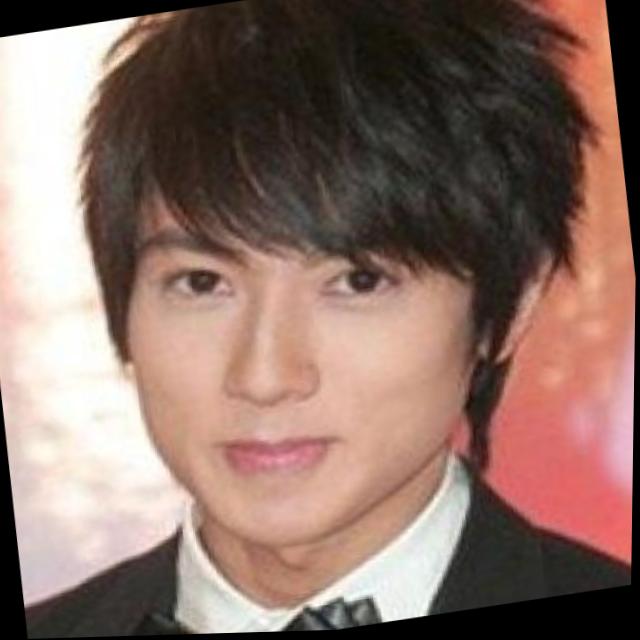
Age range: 21-44